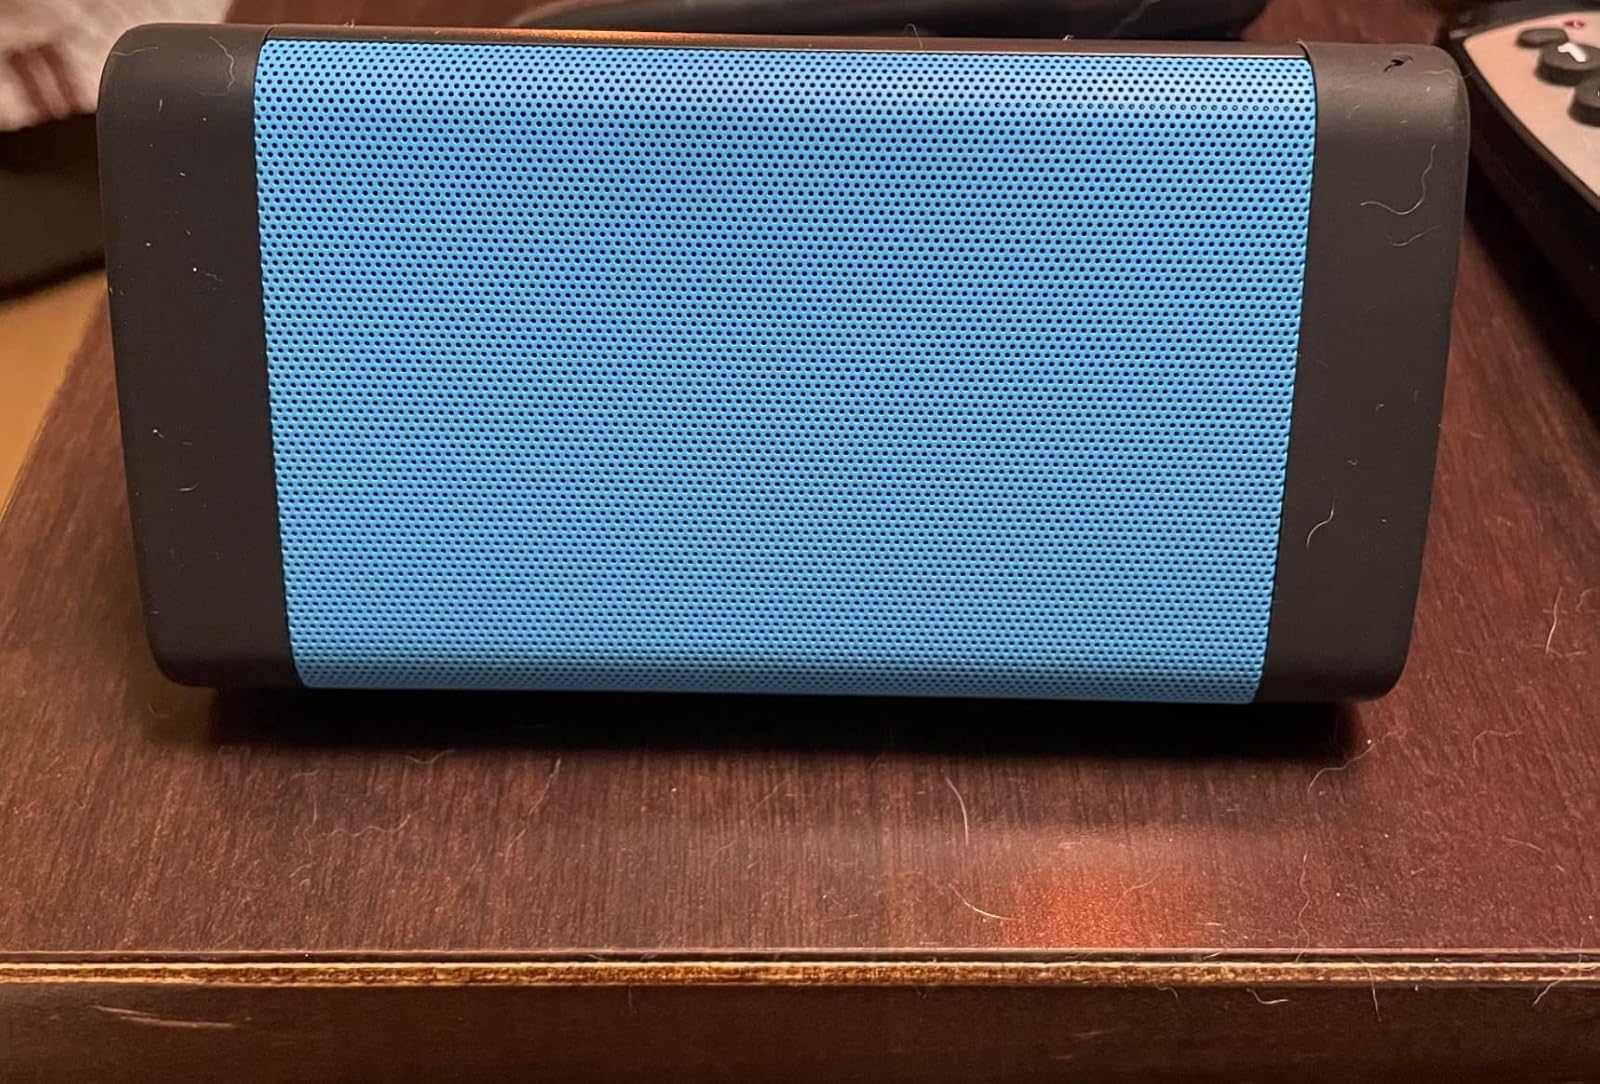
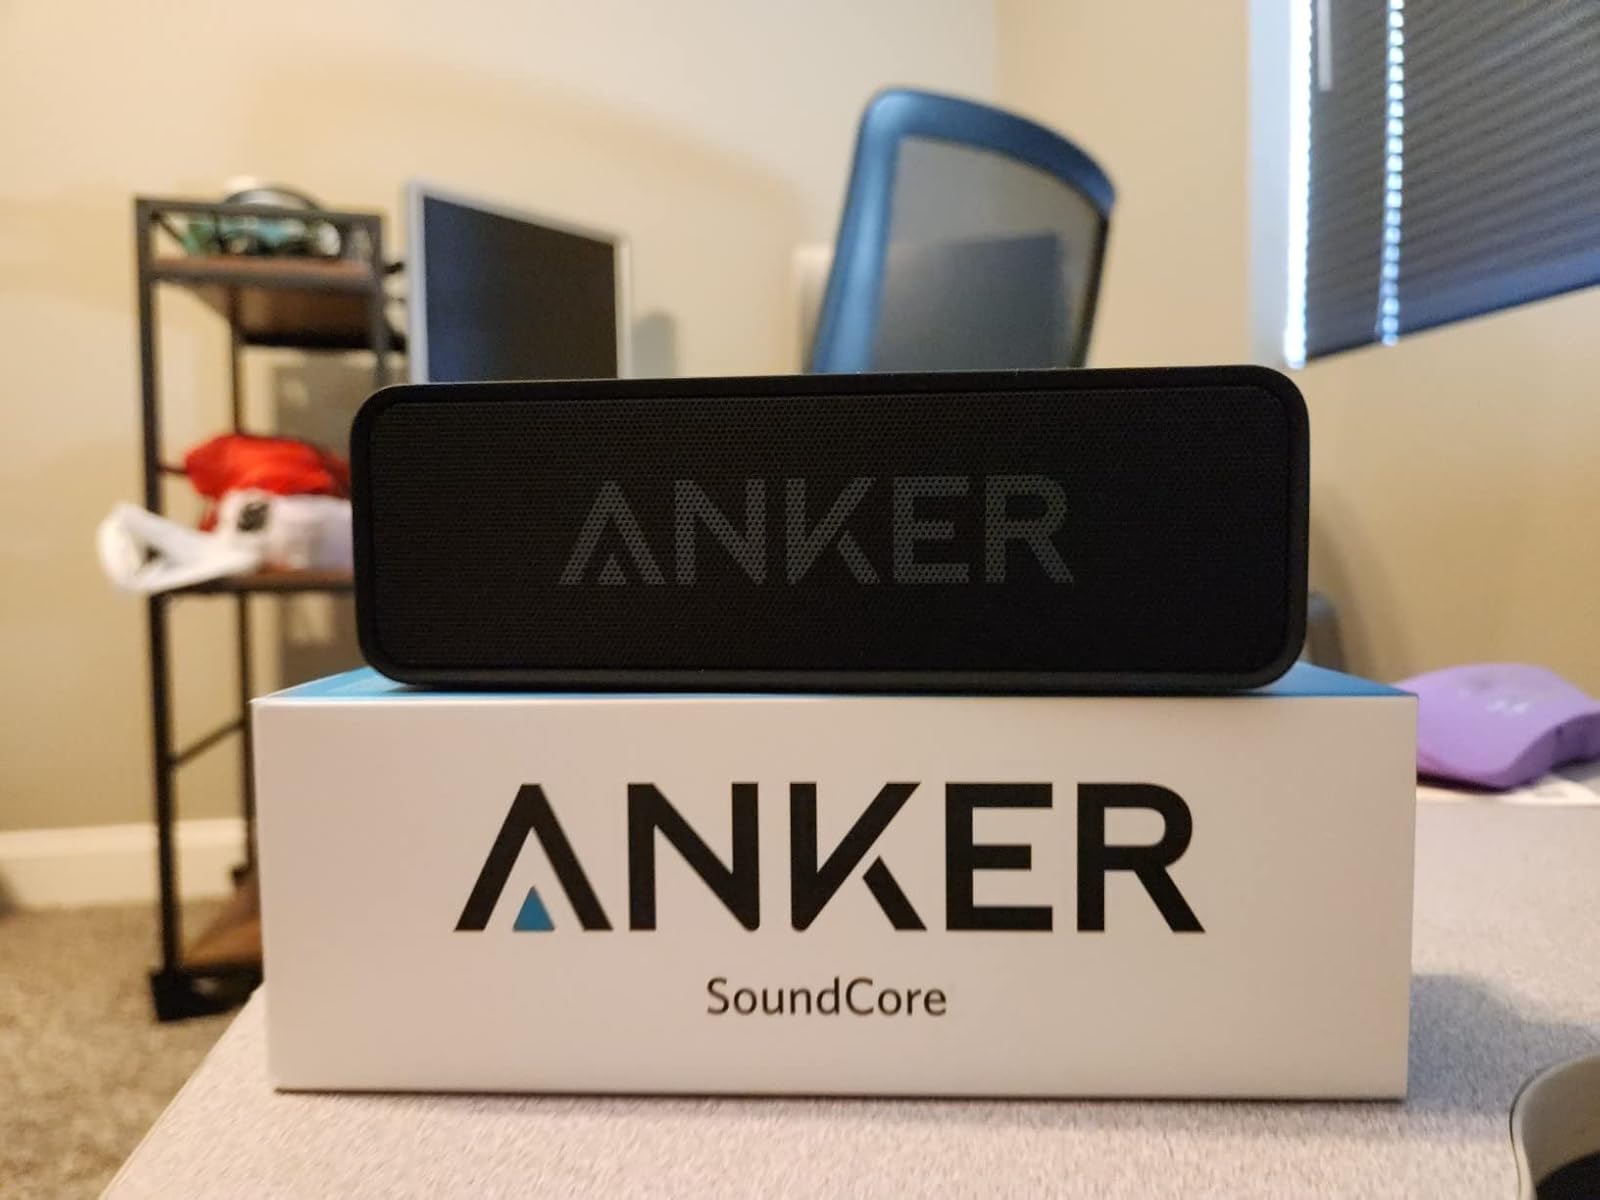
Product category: speaker
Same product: no